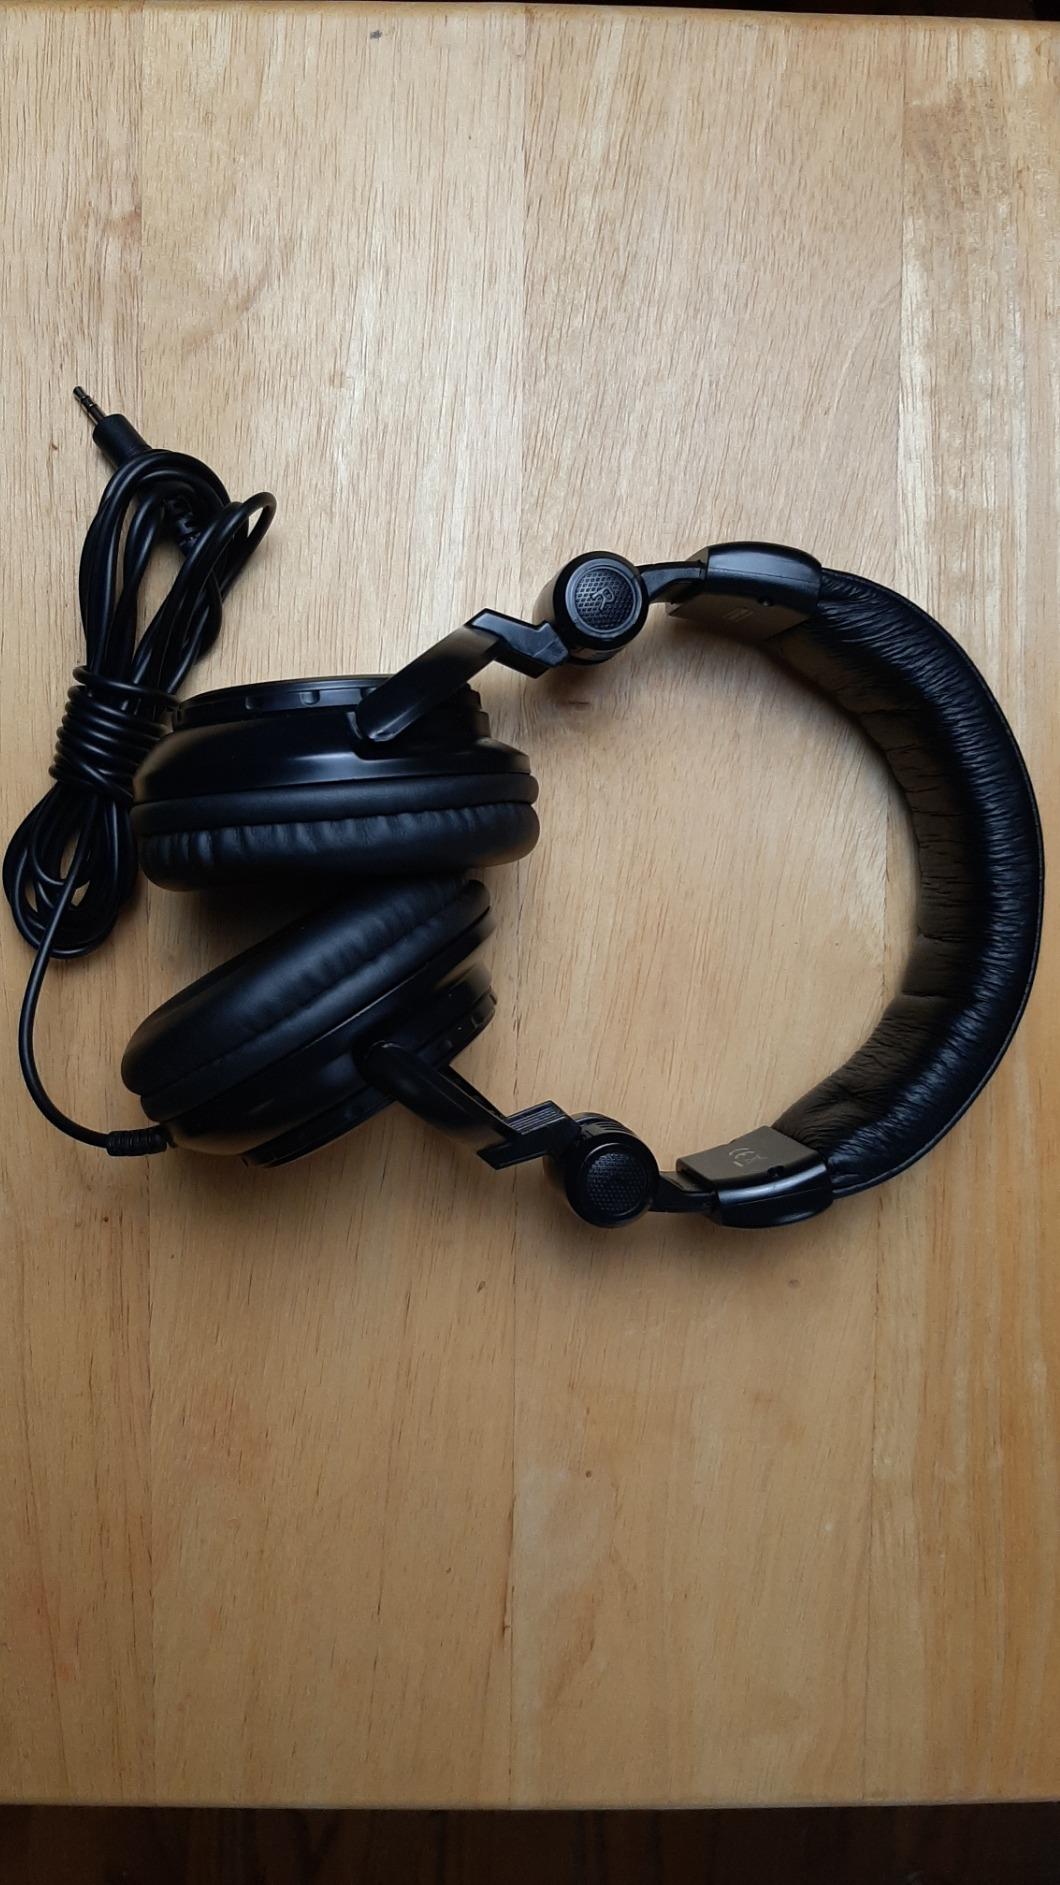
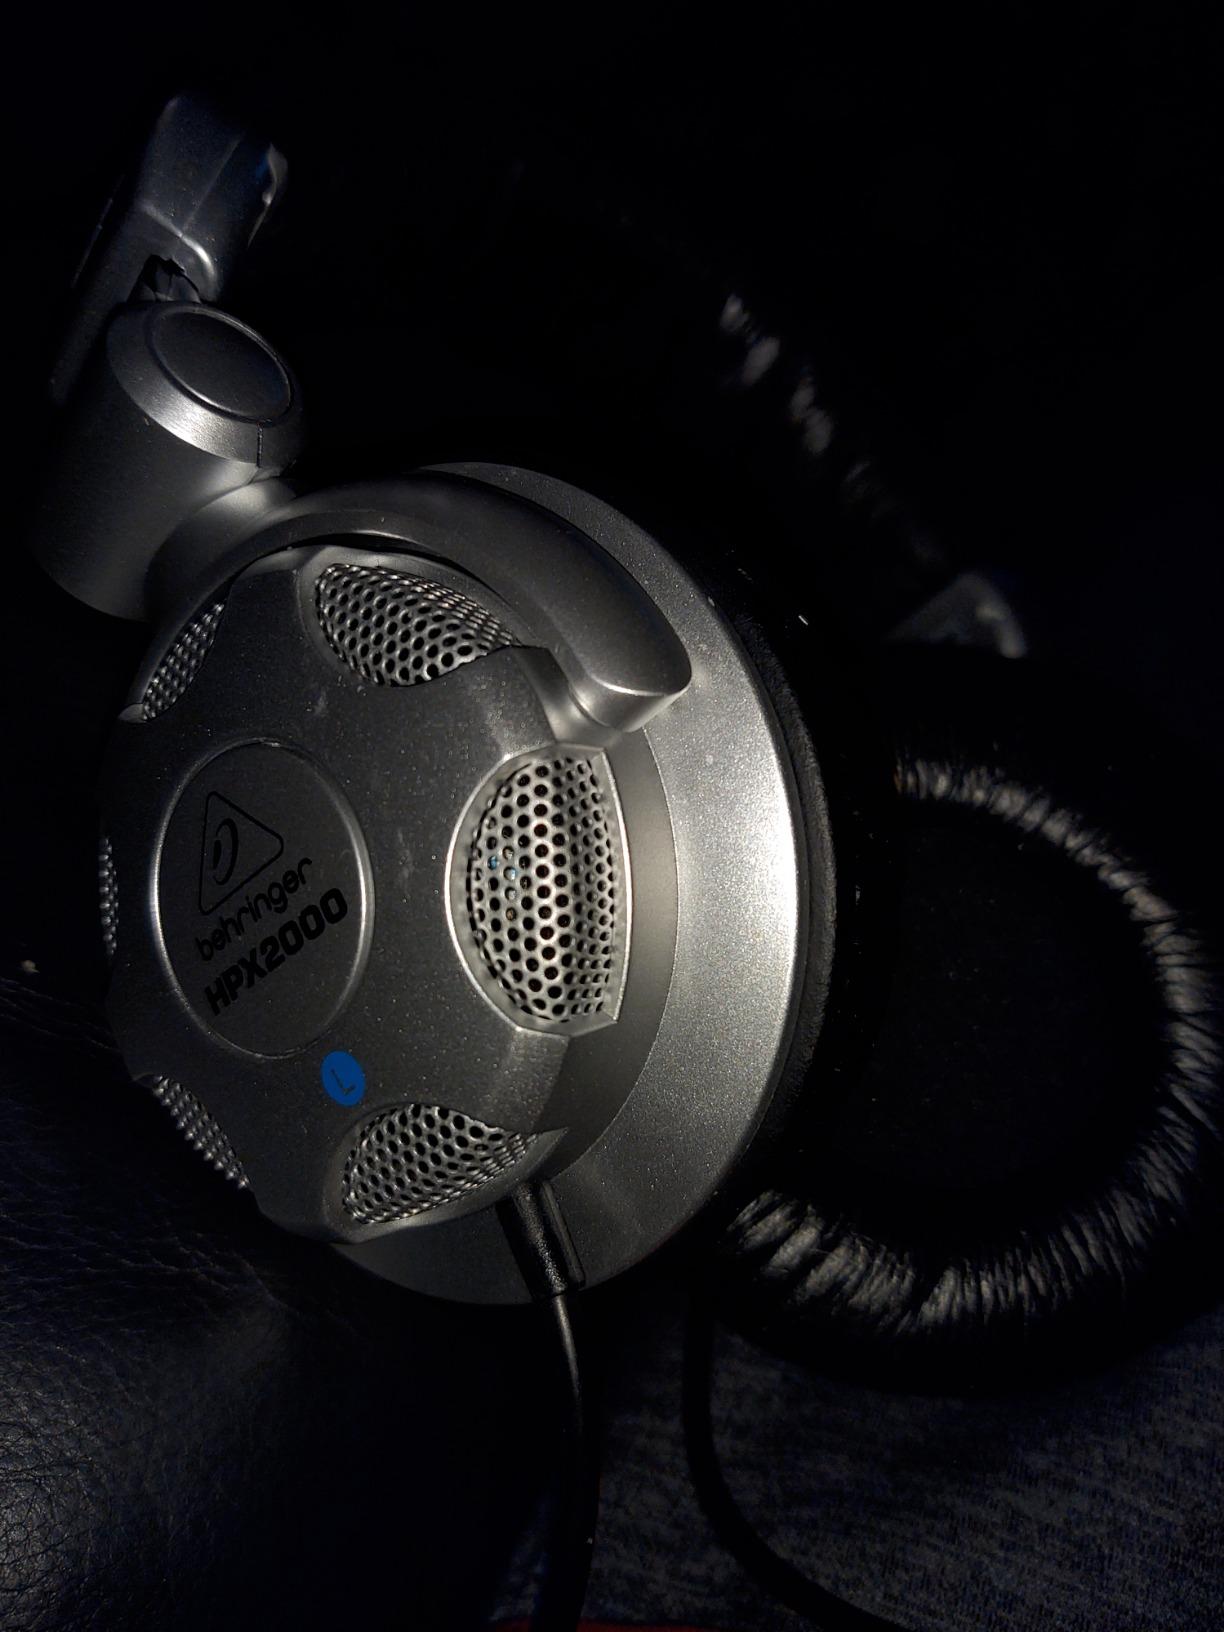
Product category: headphones
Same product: no